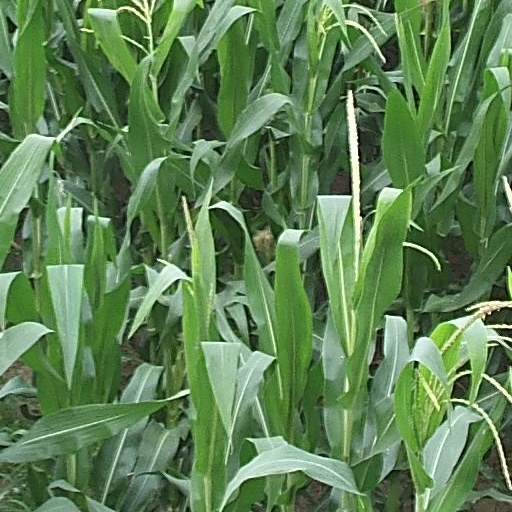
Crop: maize; corn